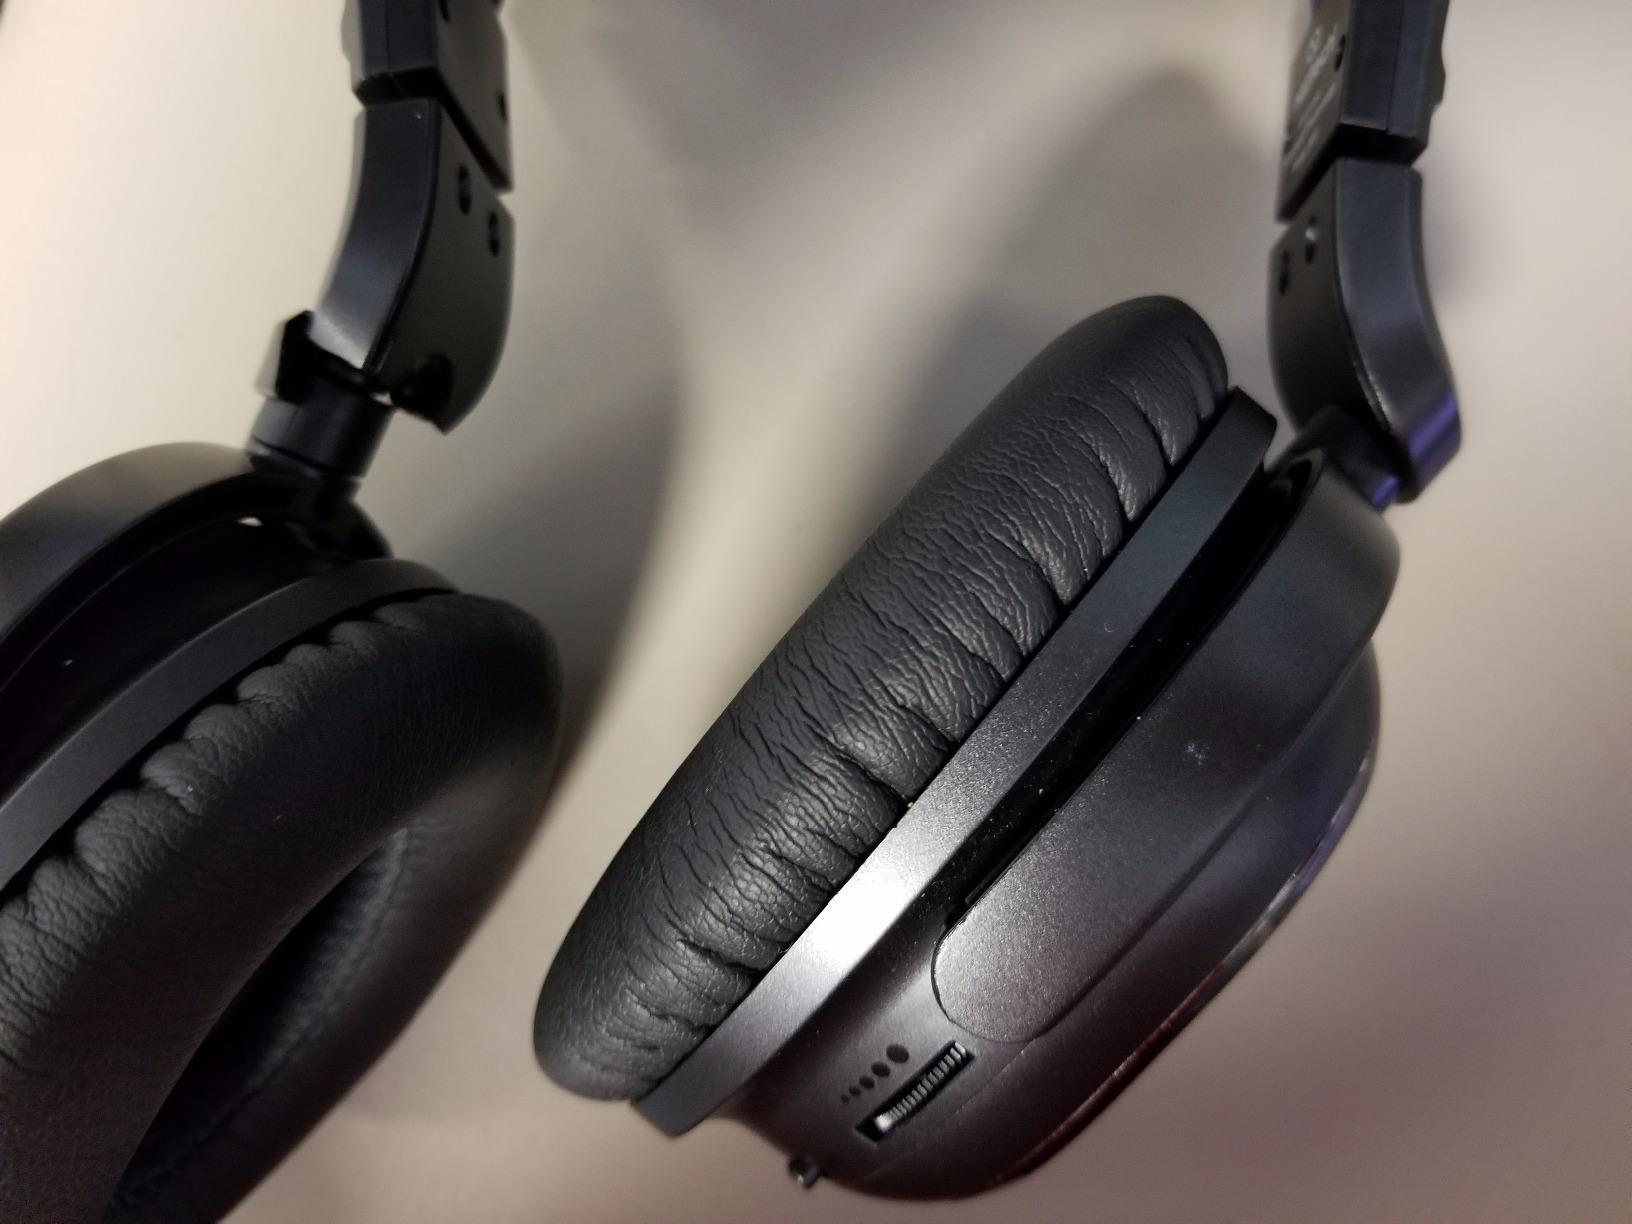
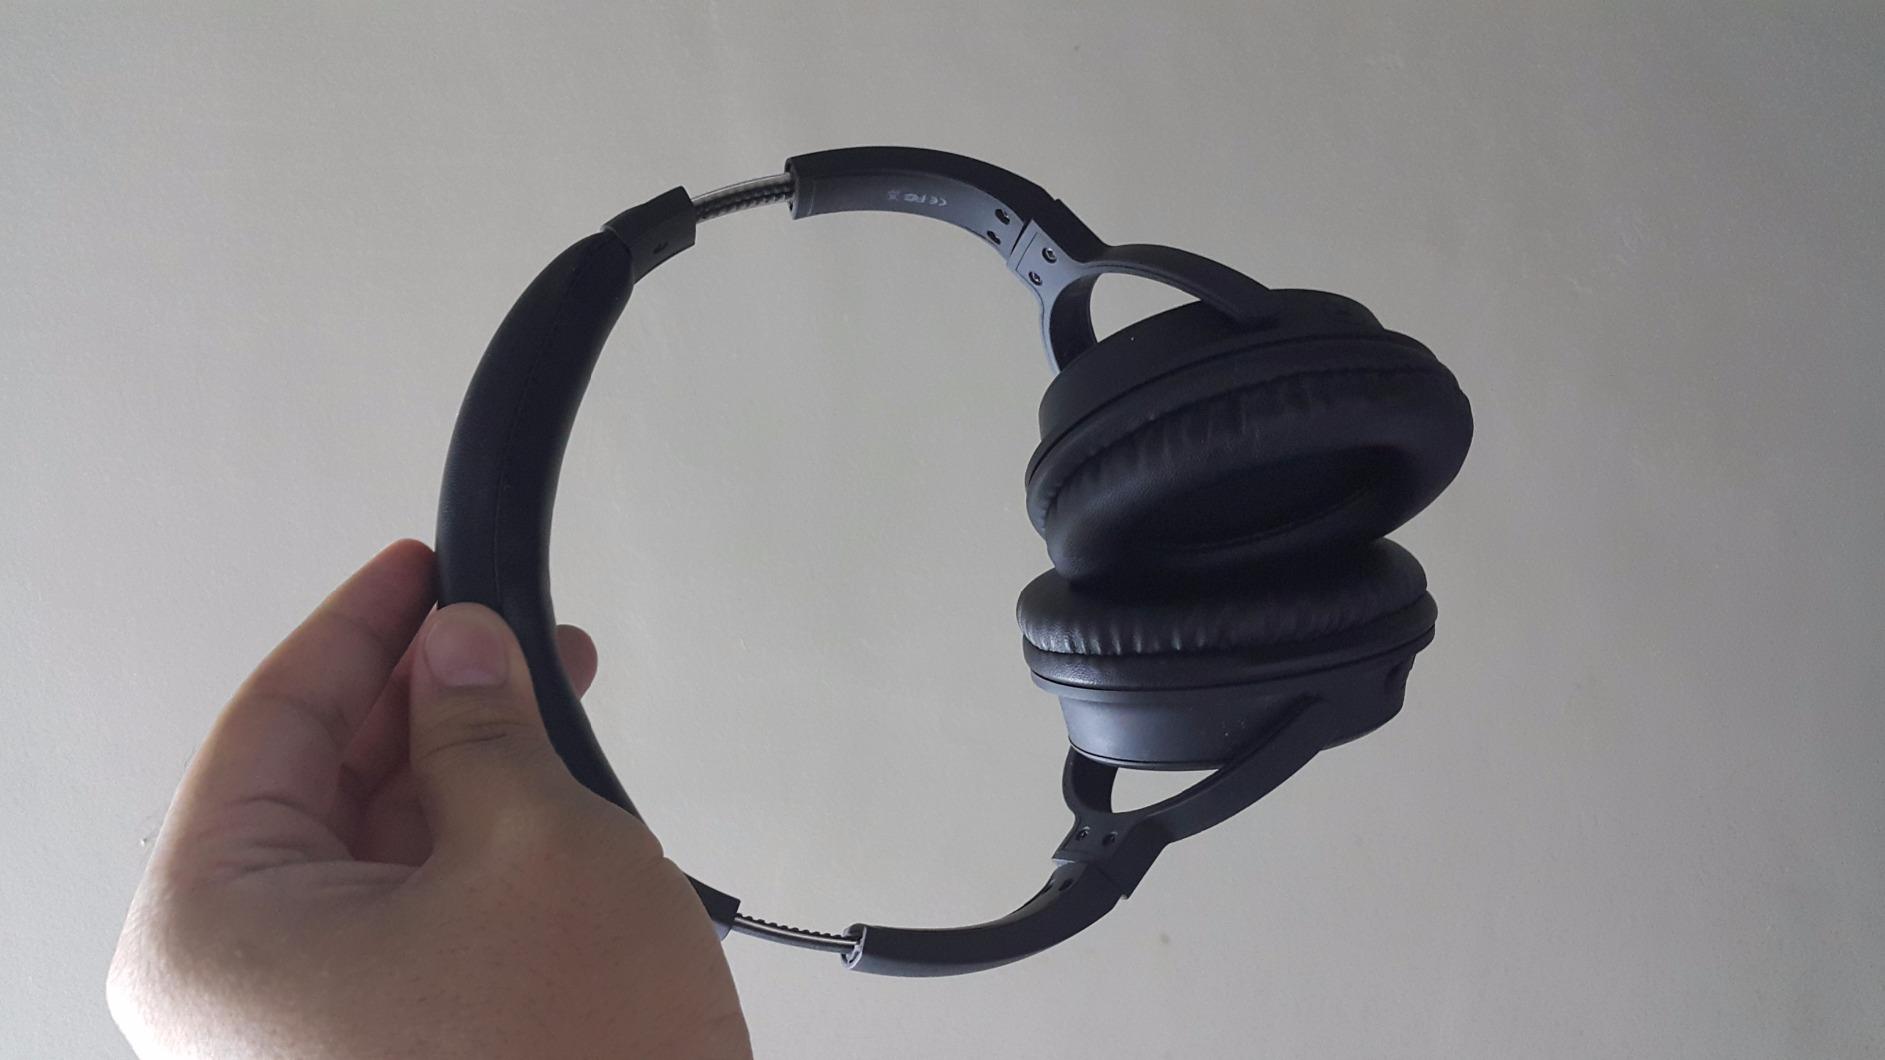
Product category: headphones
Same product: no